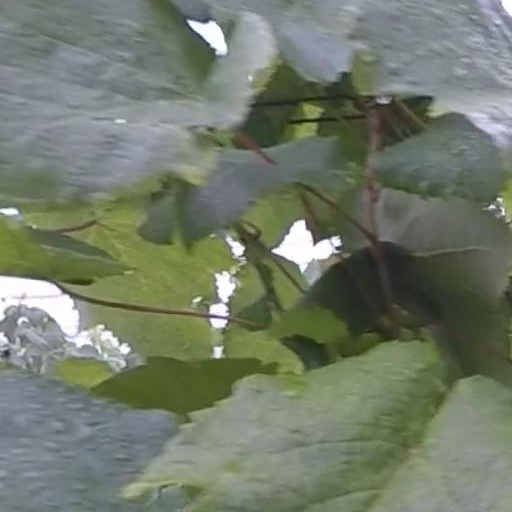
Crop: grape